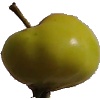
Label: Apple Red Yellow 2